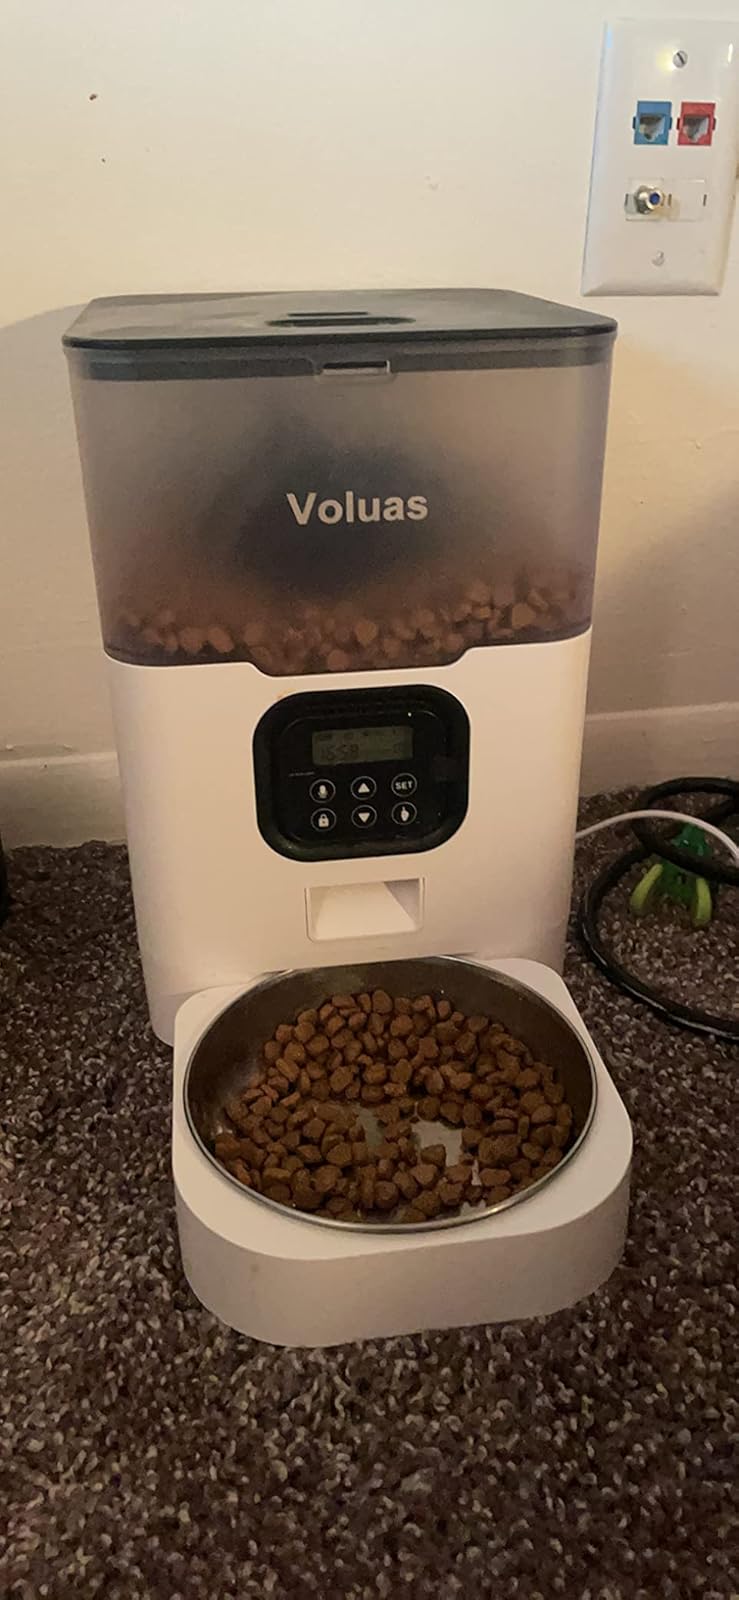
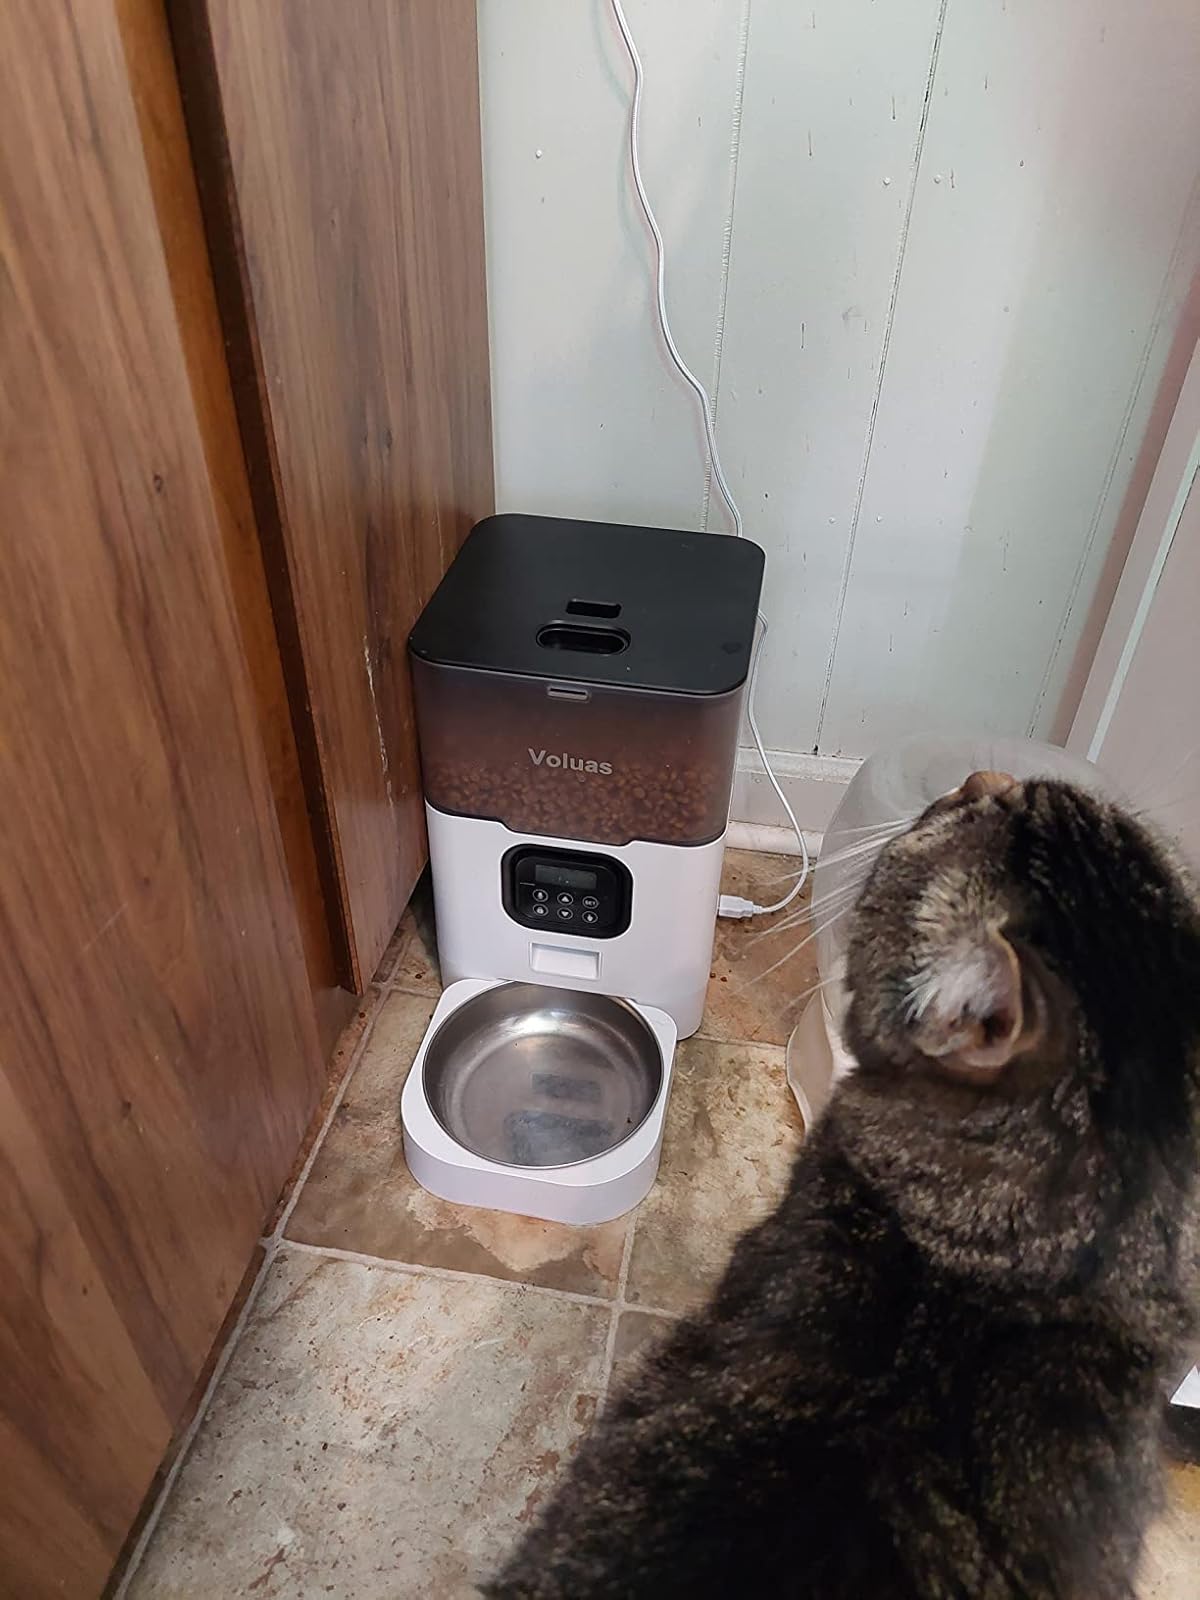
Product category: items_feeder
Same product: yes